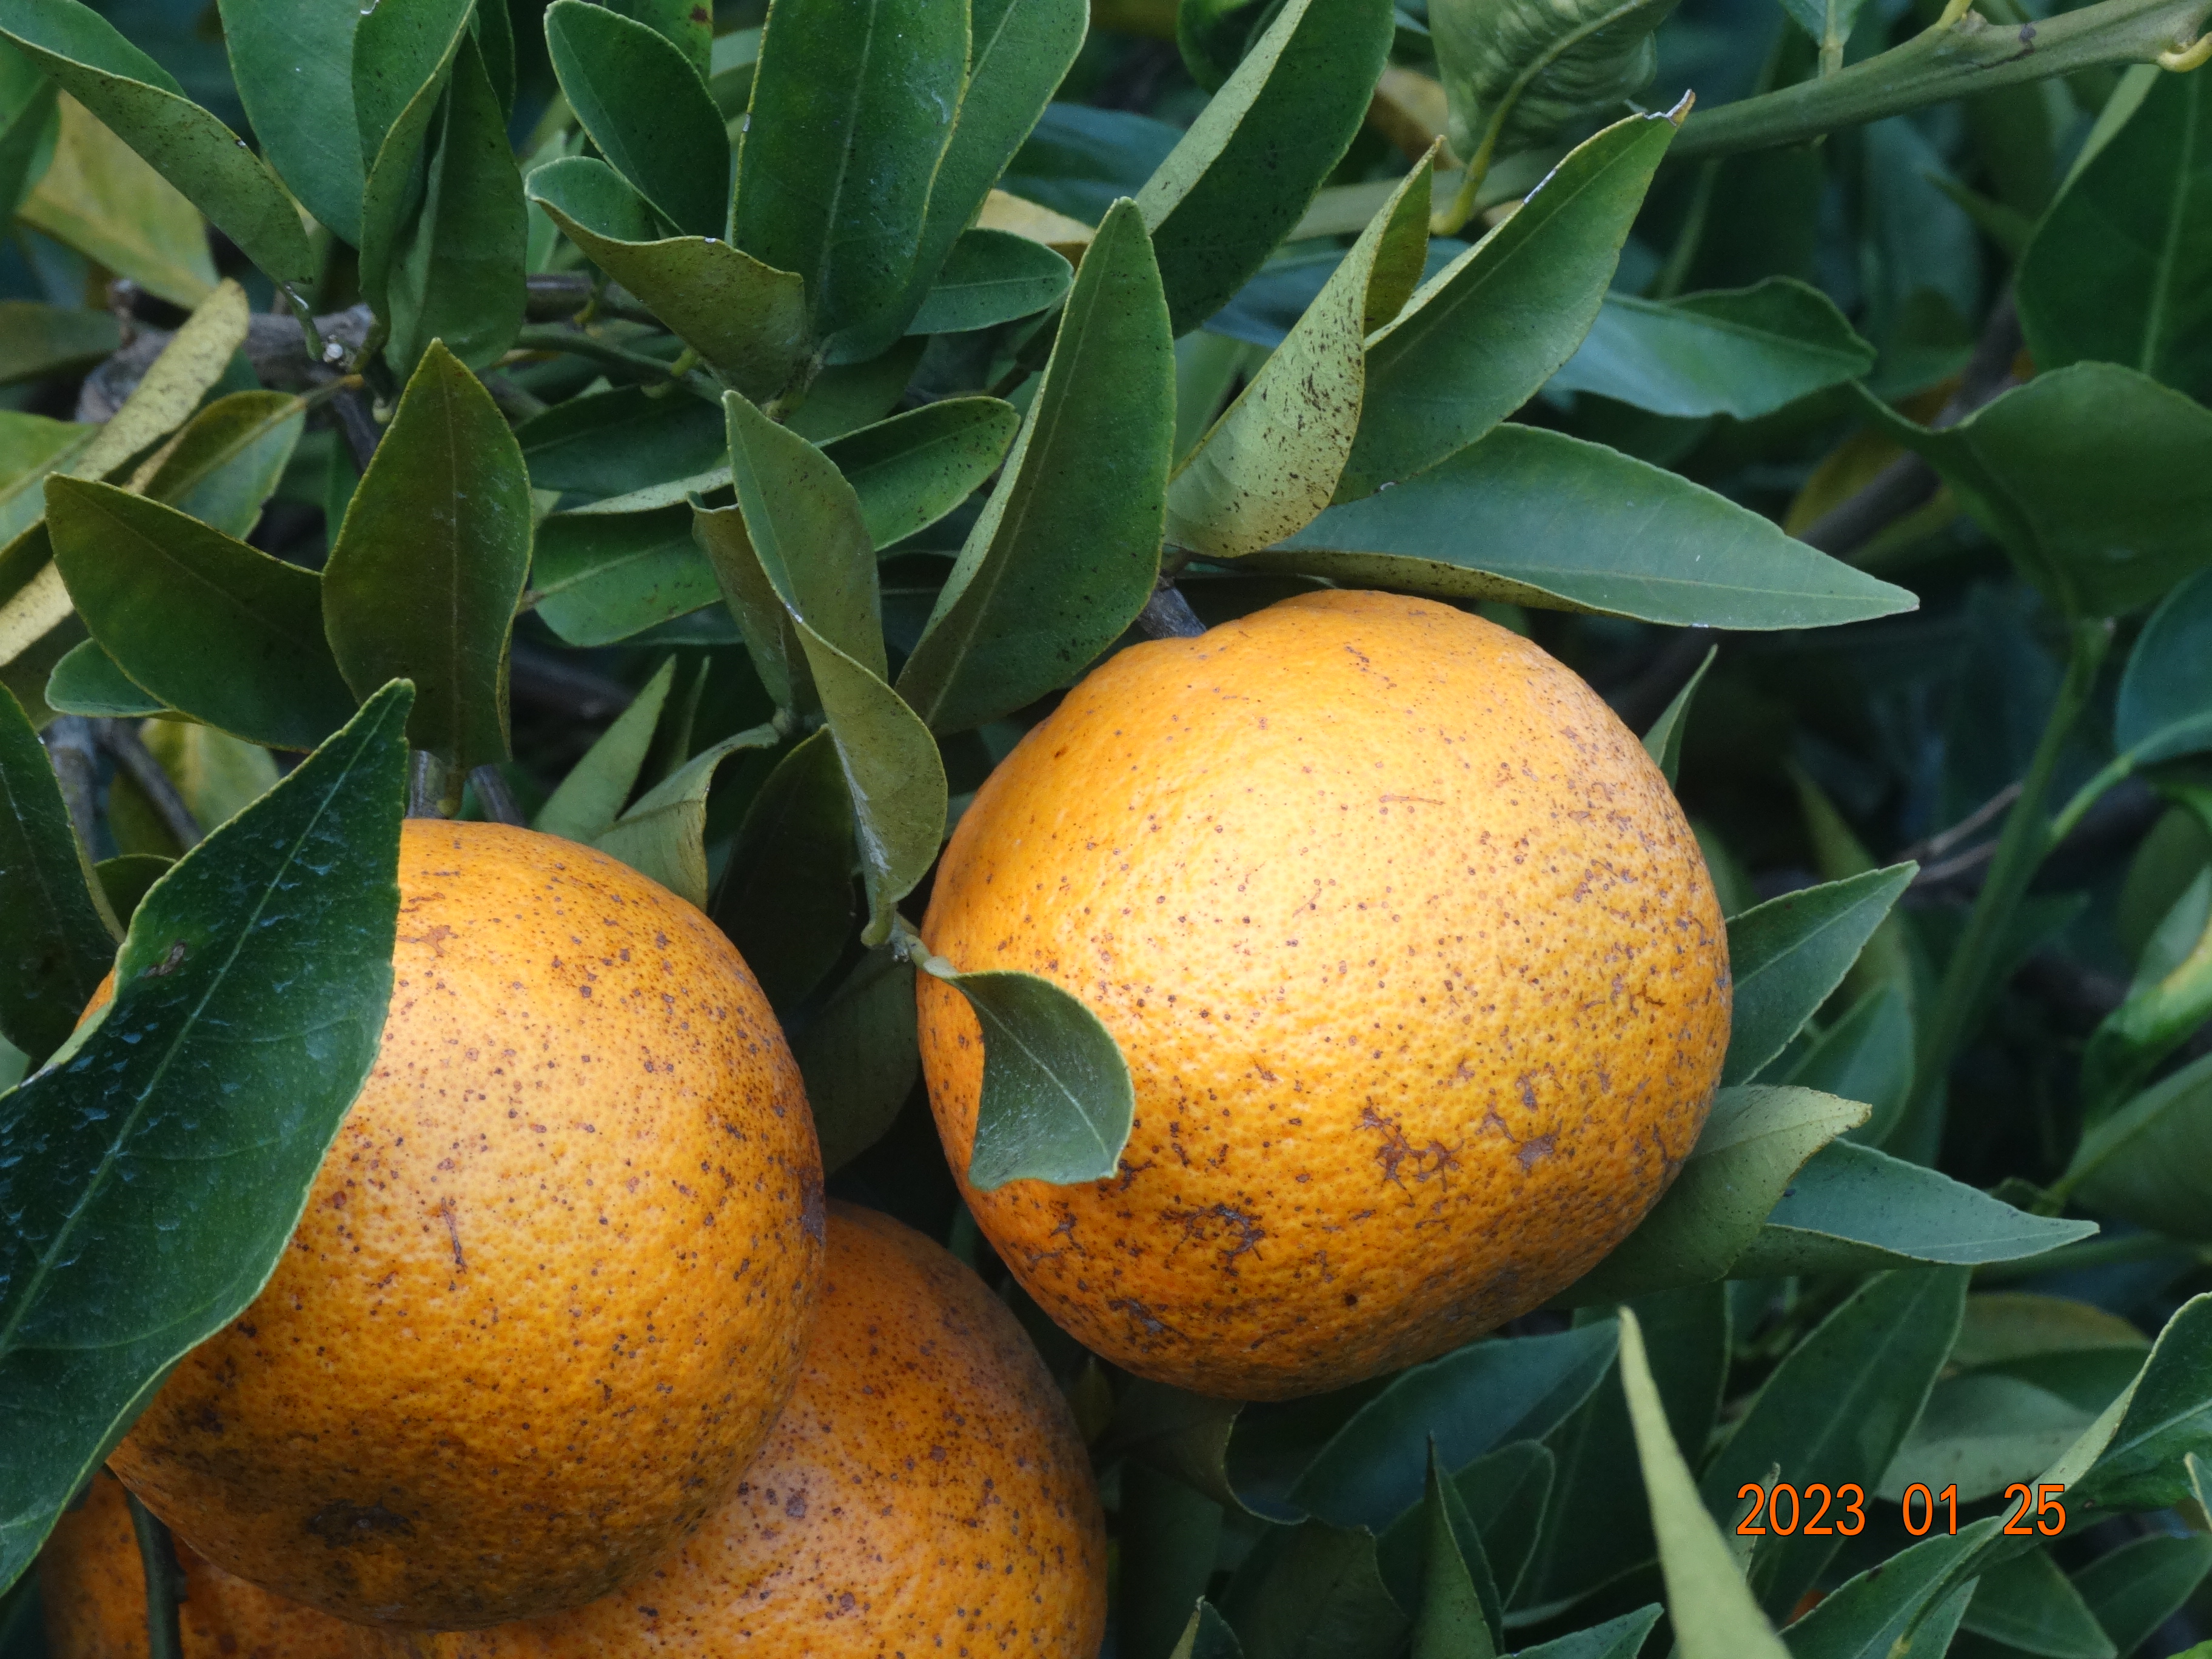
Citrus fruit variety: murcott